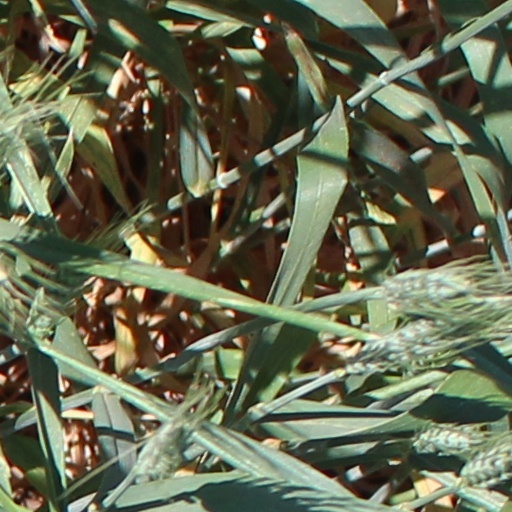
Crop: wheat